Lever House

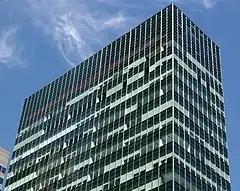
Upper stories

About thirty percent of the ground story is enclosed within glass and marble walls. Three revolving doors lead to the ground-story lobby near the northern half of the lot. The elevators and an auditorium and display area on the same floor are within a black marble enclosure at the northwestern corner of the building. At the lot's northwestern corner, a vehicular ramp from the western section of the 54th Street frontage leads to the basement garage and a loading dock. A white marble enclosure with stainless steel doors encloses an emergency exit stair at the southeastern corner of the ground floor.